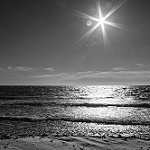
Label: B & W